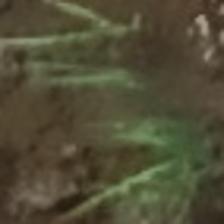
Label: clustered